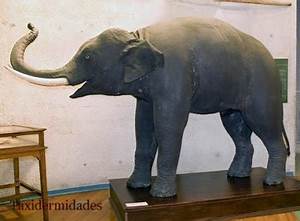
Label: elephant